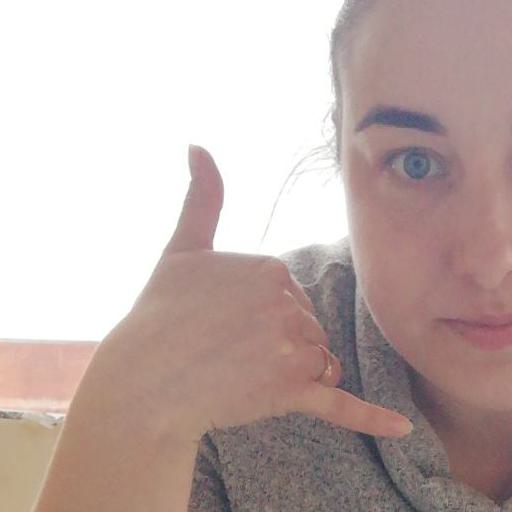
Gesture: call